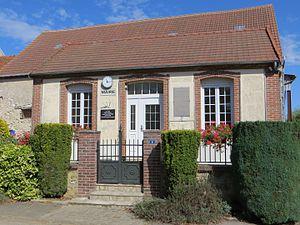
Mairie du village, adaptée à sa population
Montenils est une commune française située dans le département de Seine-et-Marne, en région Île-de-France.